Ruf RTR

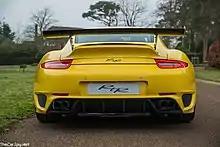
Ruf RTR "narrow body" rear

The RTR was offered with a 3.8-litre (3,746 cc) twin-turbocharged flat-six engine available in two variants. The first variant, based on the A91 engine found in the 991 911 Turbo and Turbo S, produces and was available with a choice of a 6-speed manual transmission or a 7-speed PDK. The second variant, based on the older "Mezger block" used in the 997, produces at 7,300 rpm and of torque at 4,500 rpm and was only offered with a 6-speed manual. Also offered for both variants is the choice of rear-wheel drive or all-wheel drive drivetrains. The 802 PS variant has a top speed of and can accelerate to in 3.2 seconds.